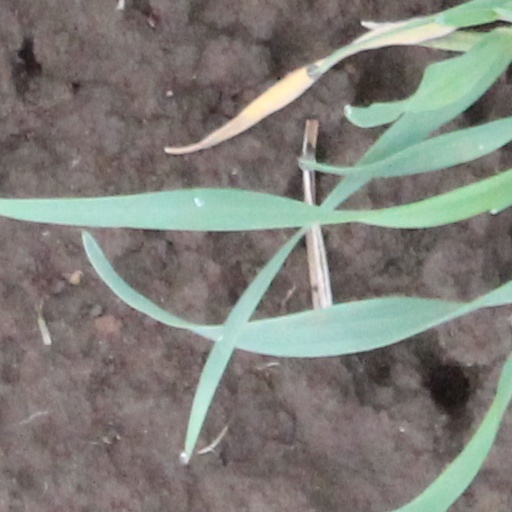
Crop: wheat